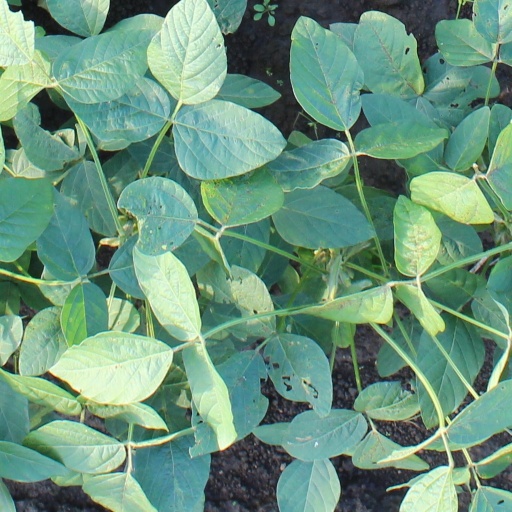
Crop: soybean